Geoffrey Fieger

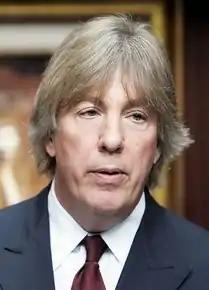
Fieger in January 2008

Geoffrey Fieger is an American attorney based in Southfield, Michigan. Fieger is the founder of the law firm Fieger Law, and is an occasional legal commentator for NBC and MSNBC. His practice focuses on personal injury, civil rights litigation and medical malpractice cases.